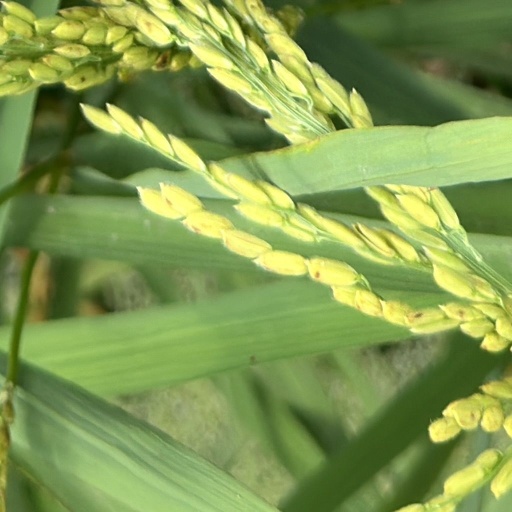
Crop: rice